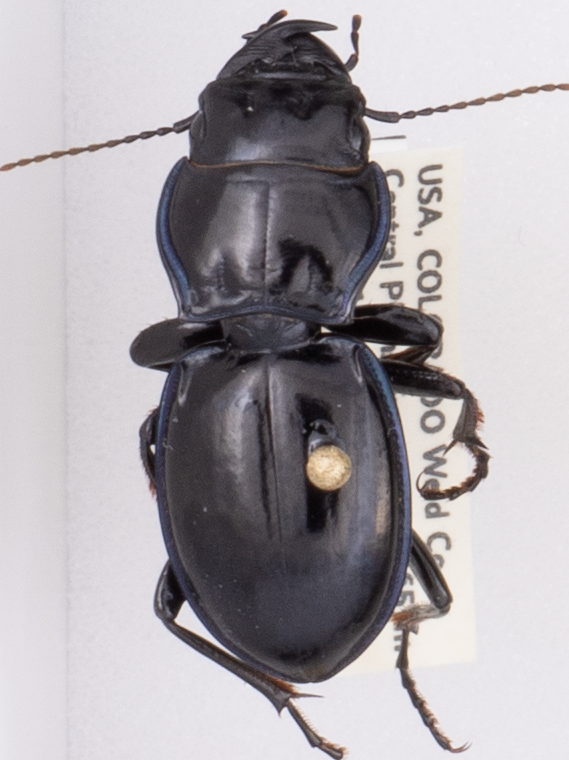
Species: Pasimachus elongatus
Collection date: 2022-09-14
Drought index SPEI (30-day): -1.216
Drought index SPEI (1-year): -1.594
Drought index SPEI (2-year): -1.45